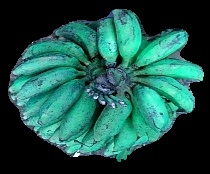
Variety: rasbale
Grade: grade3